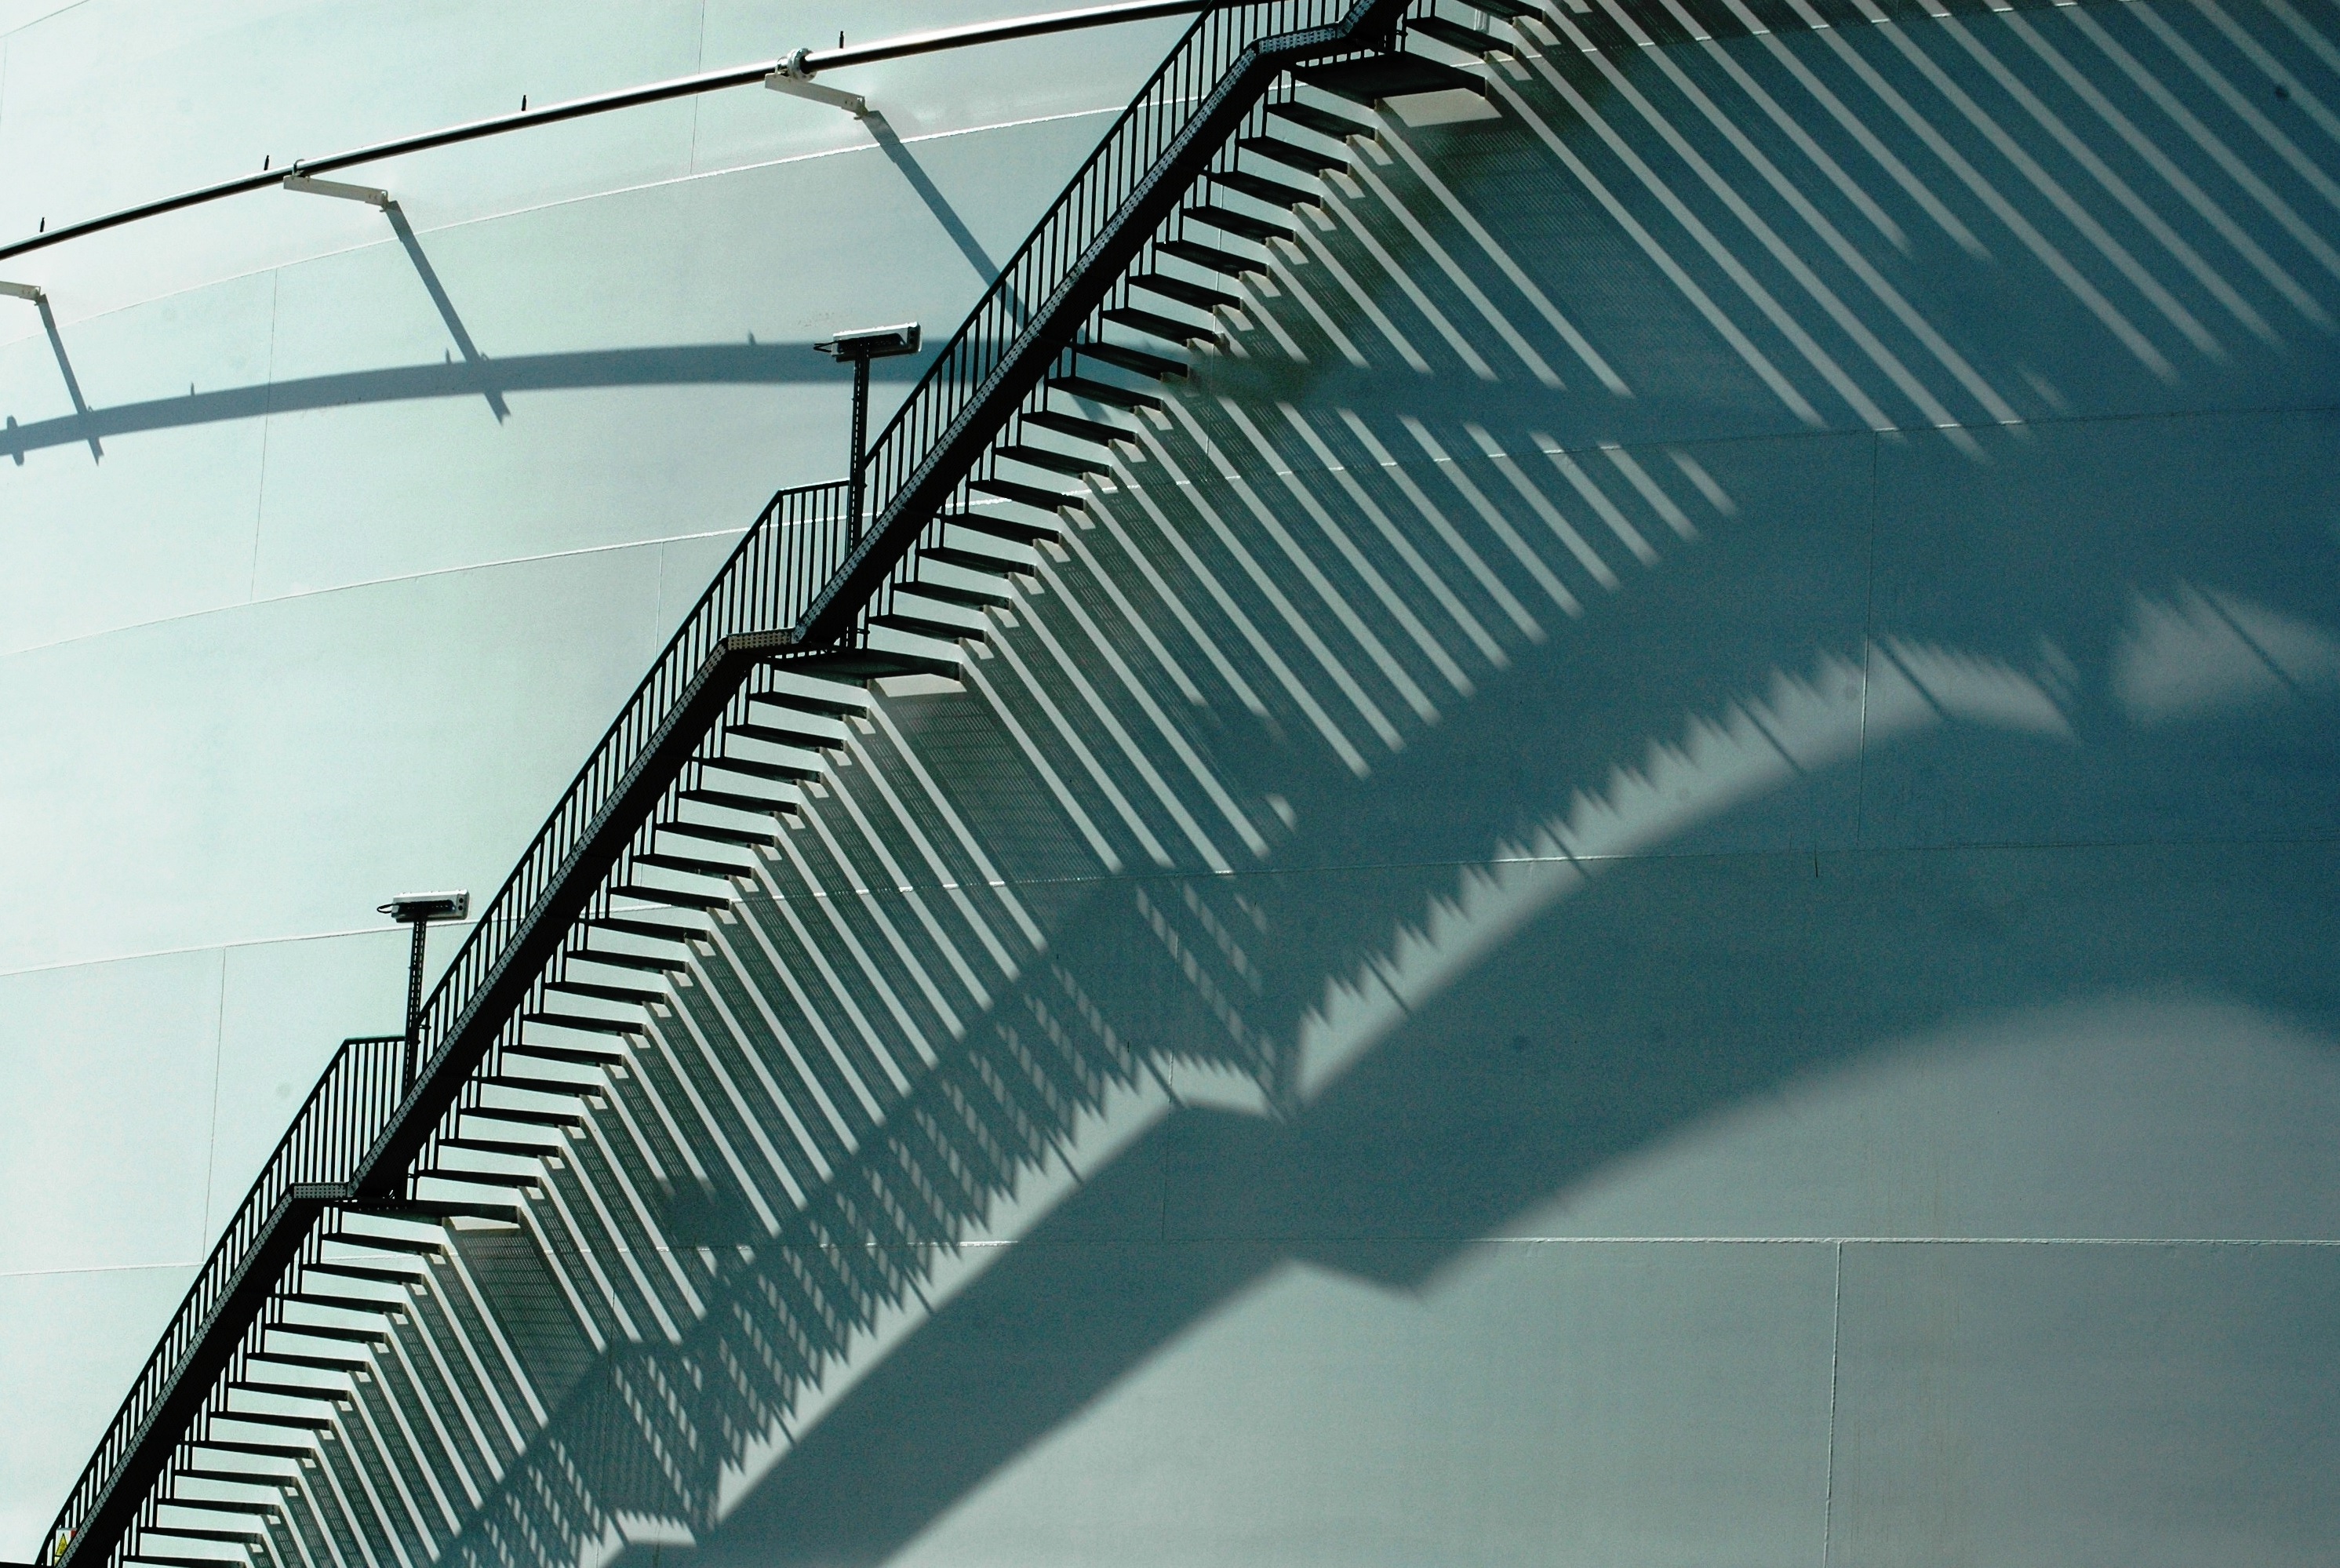
wing, bridge, line, industry, stairs, shading